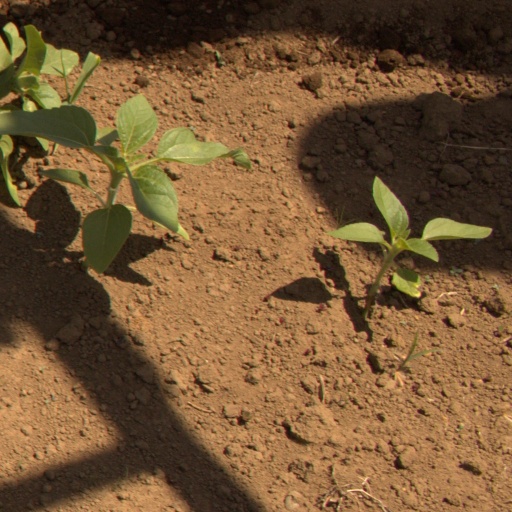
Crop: Jerusalem artichoke